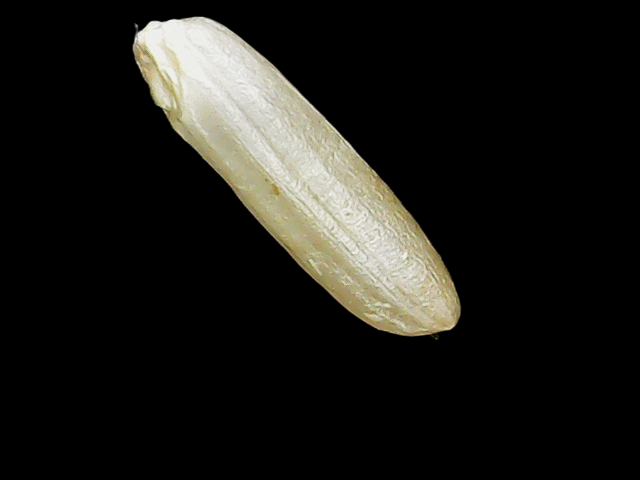
Rice variety: Binadhan14